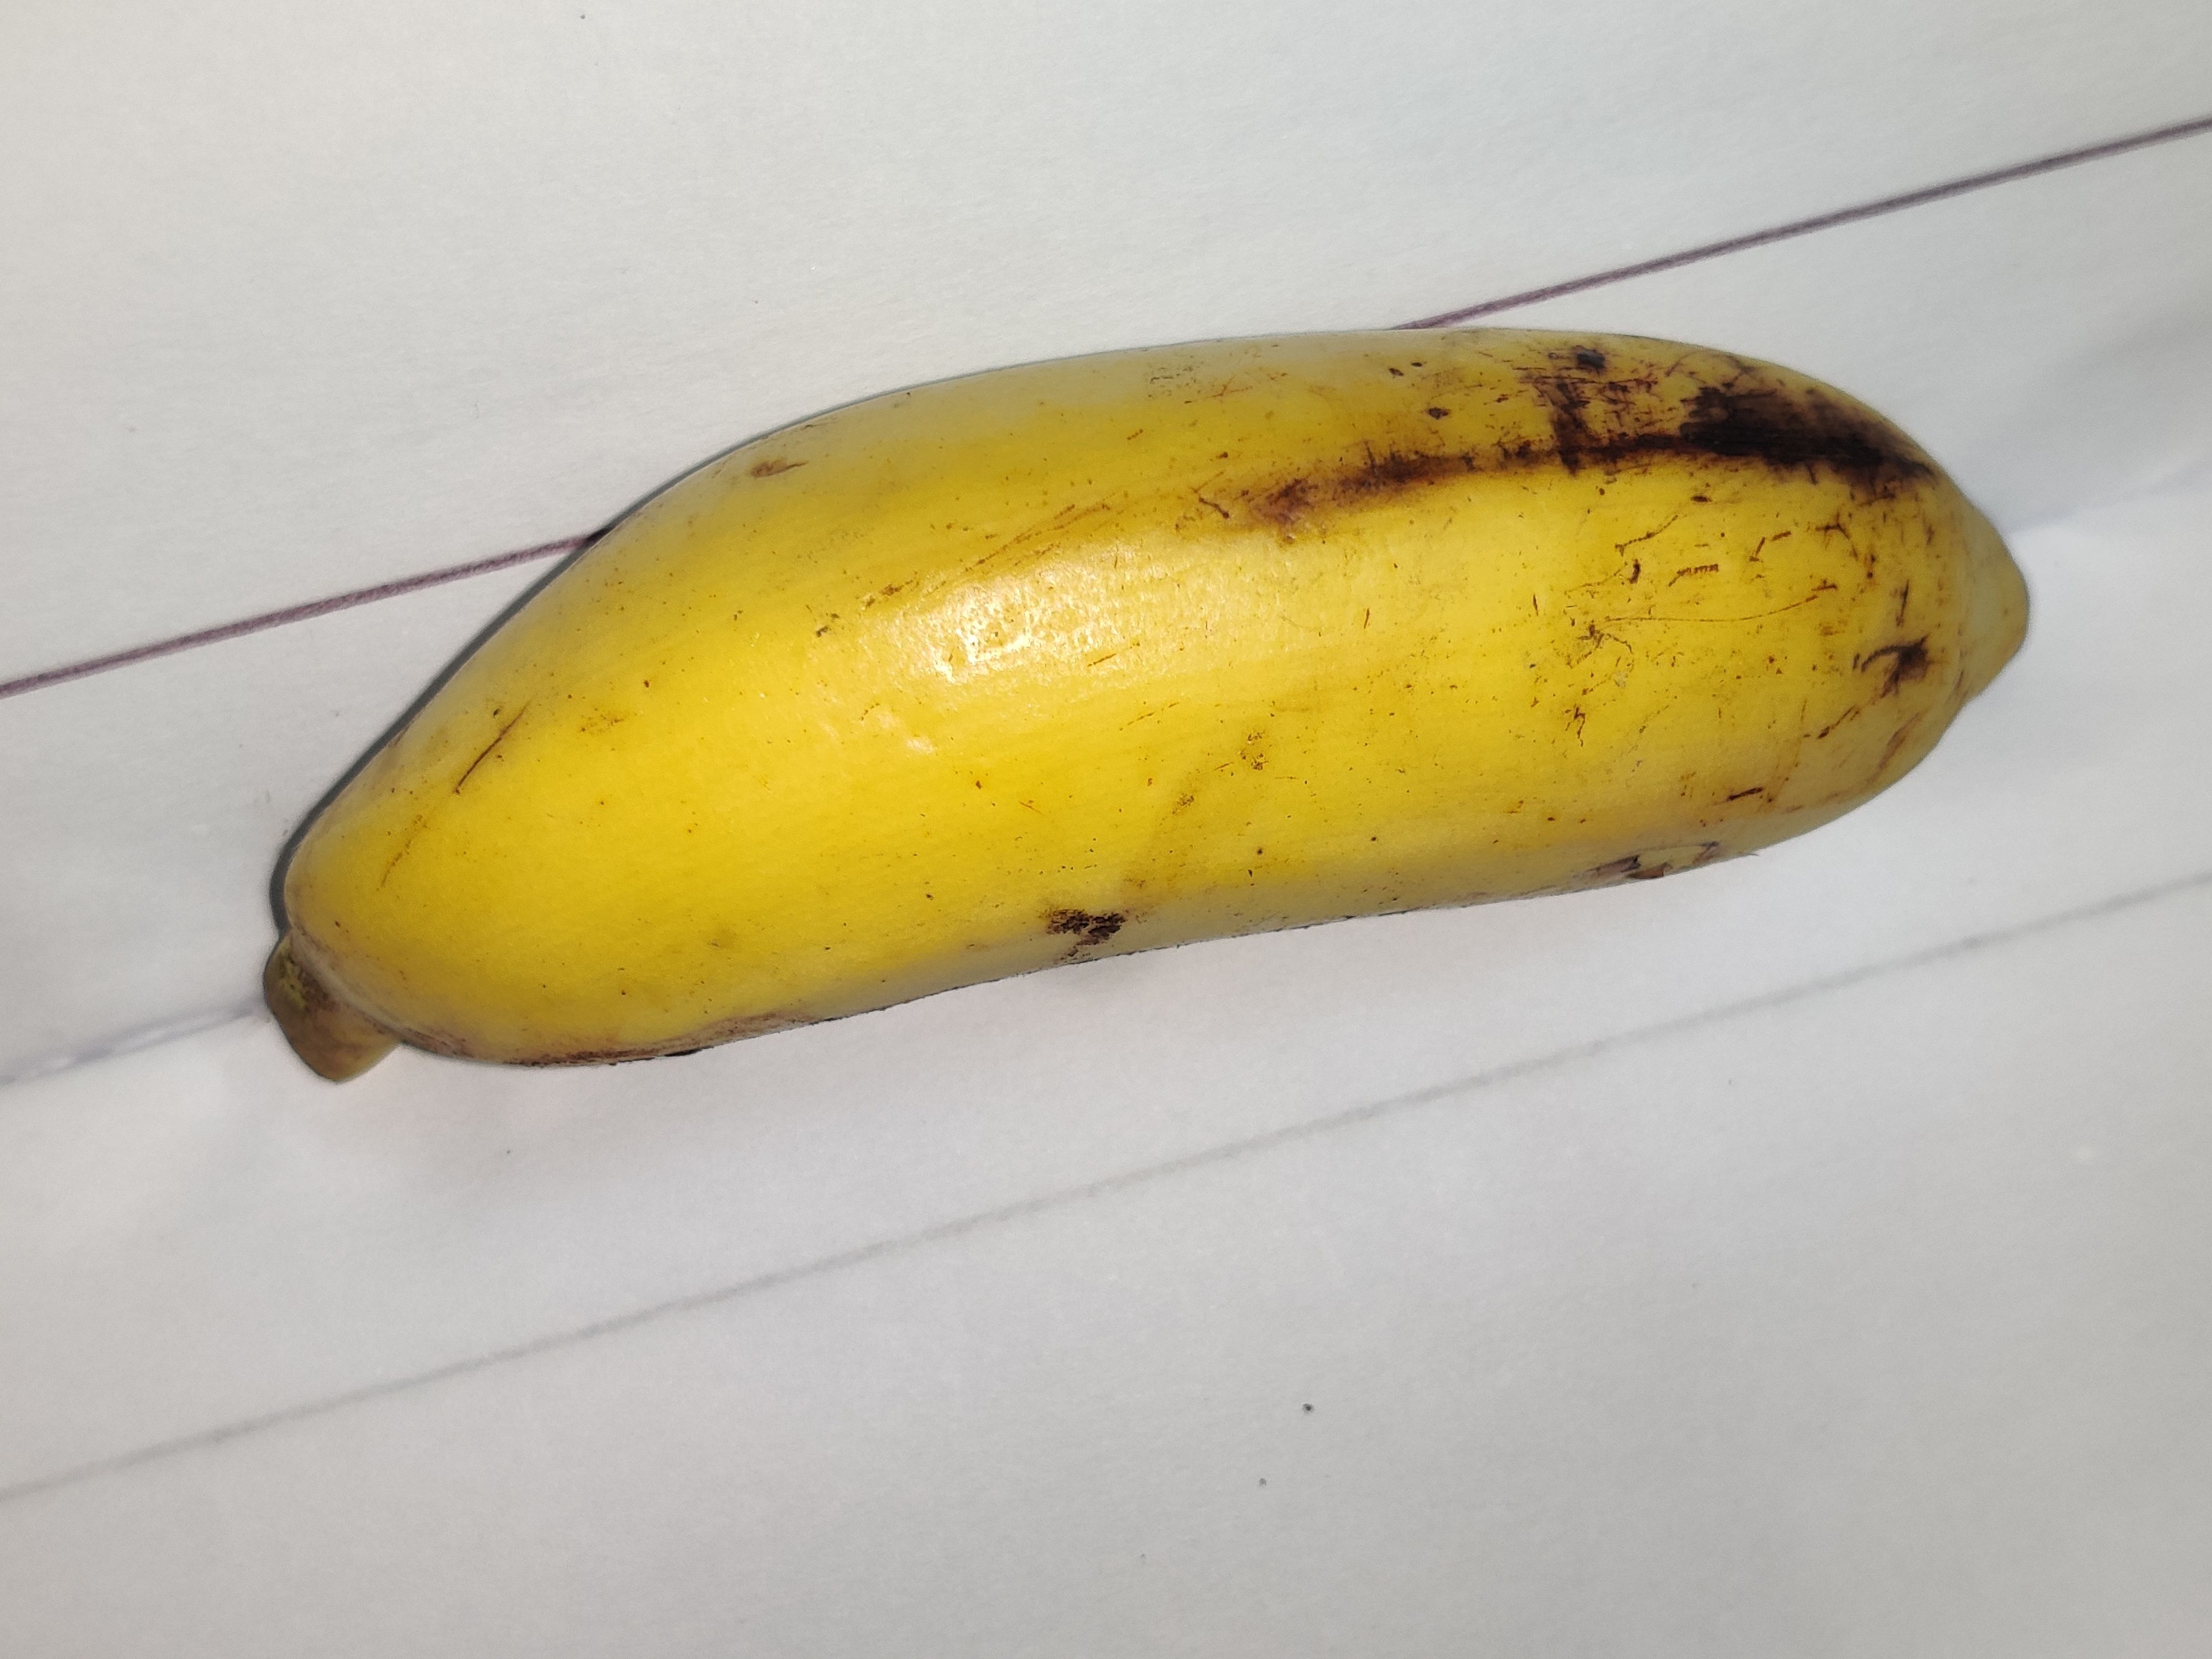
Fruit: banana
Grade: 2nd-grade